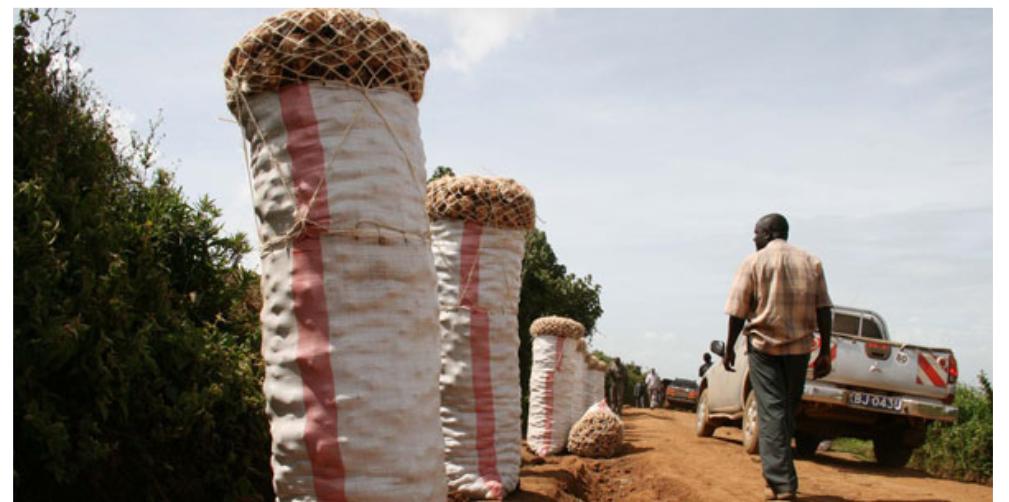
Rundo la viroba vilivyojaa viazi, vimepangwa pembeni kando ya barabara kwenye udongo mwekundu pembeni kuna shamba na upande wa pili, anapita mwanababa akielekea upande wa gari jeupe la kubebea mizigo.